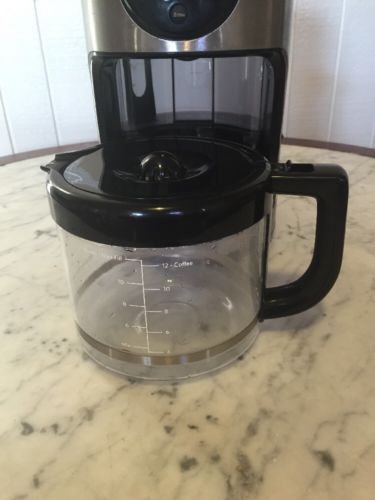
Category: coffee maker